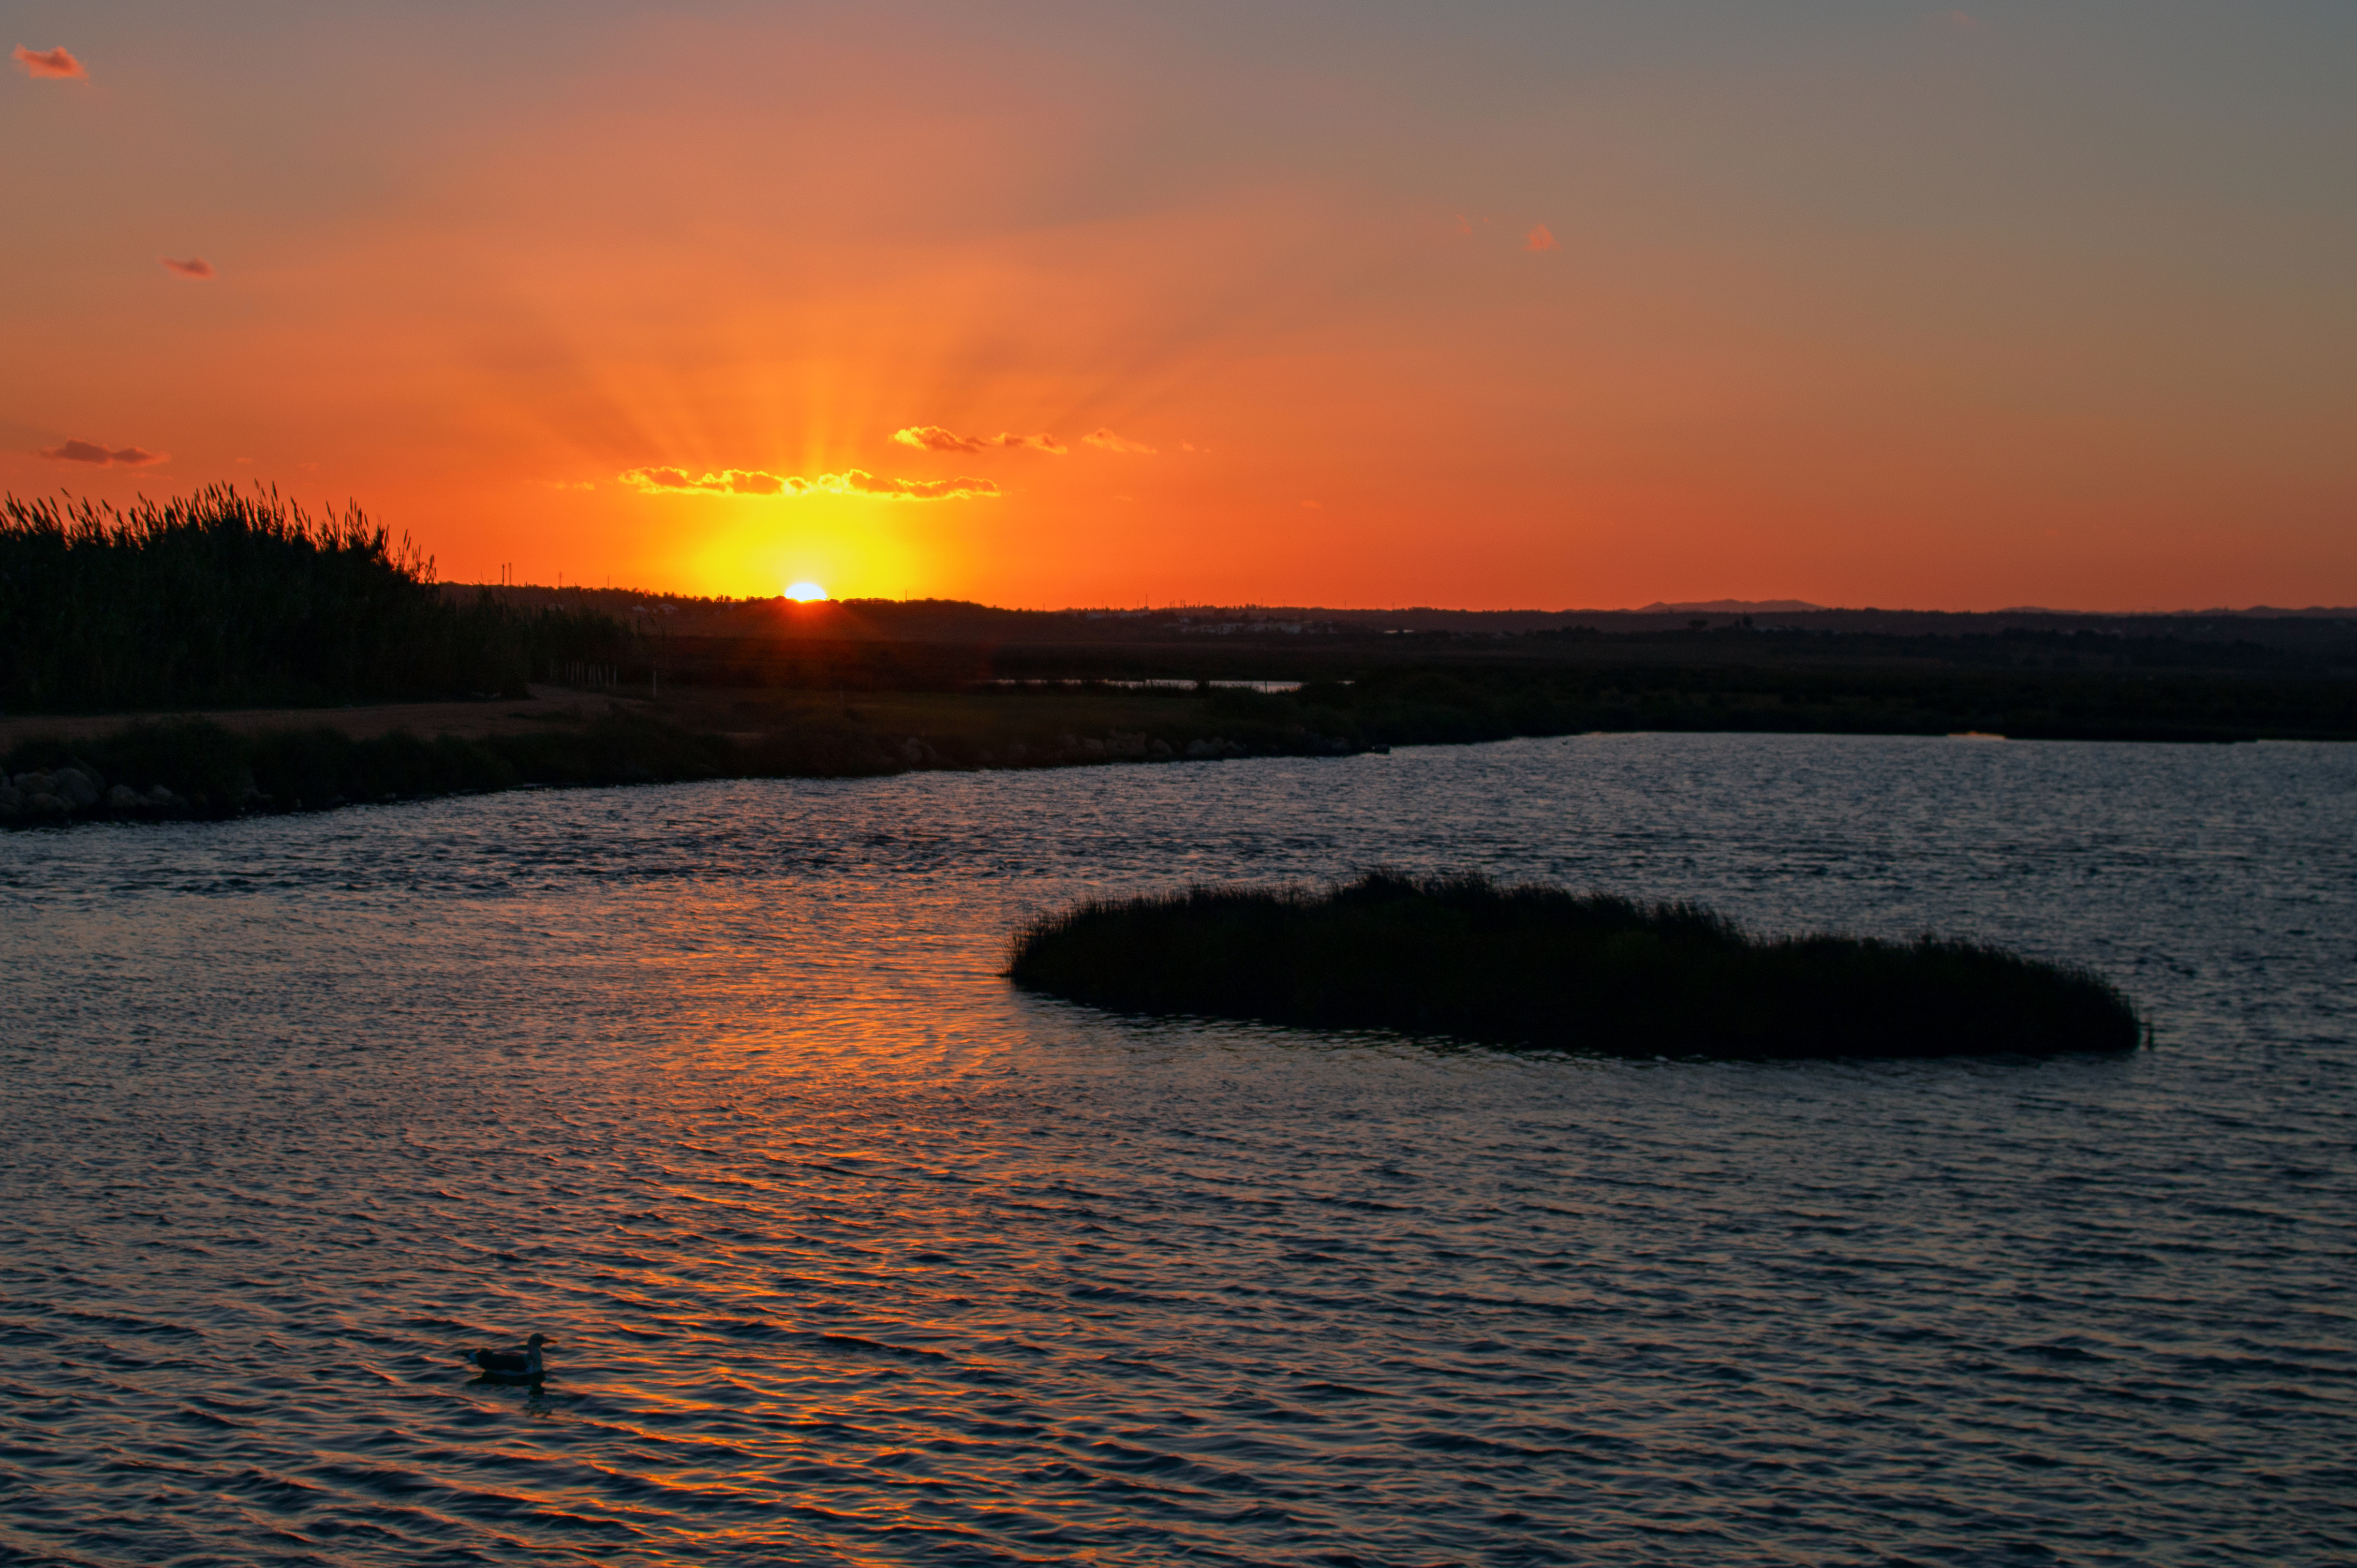
sunset, lake, sky, water, horizon, reflection, sunrise, calm, loch, shore, evening, morning, river, reservoir, dawn, afterglow, sun, dusk, sea, sunlight, cloud, landscape, ocean, wetland